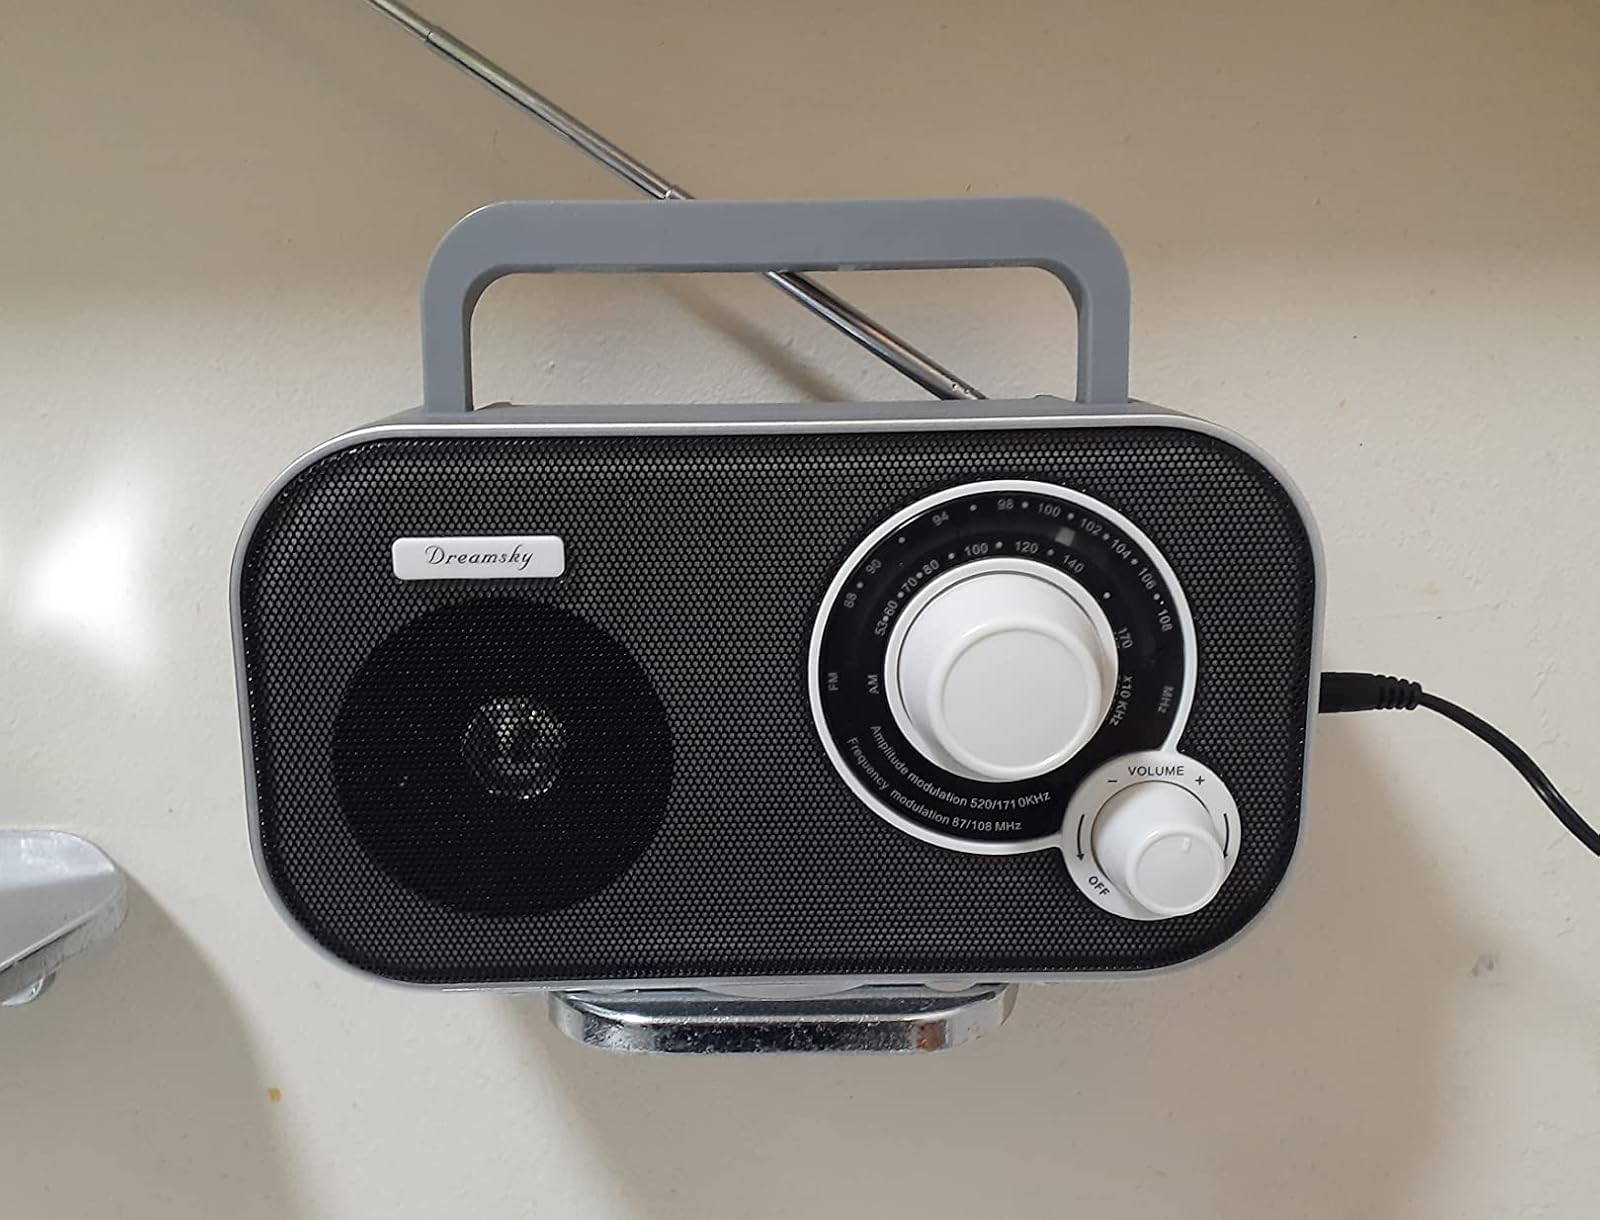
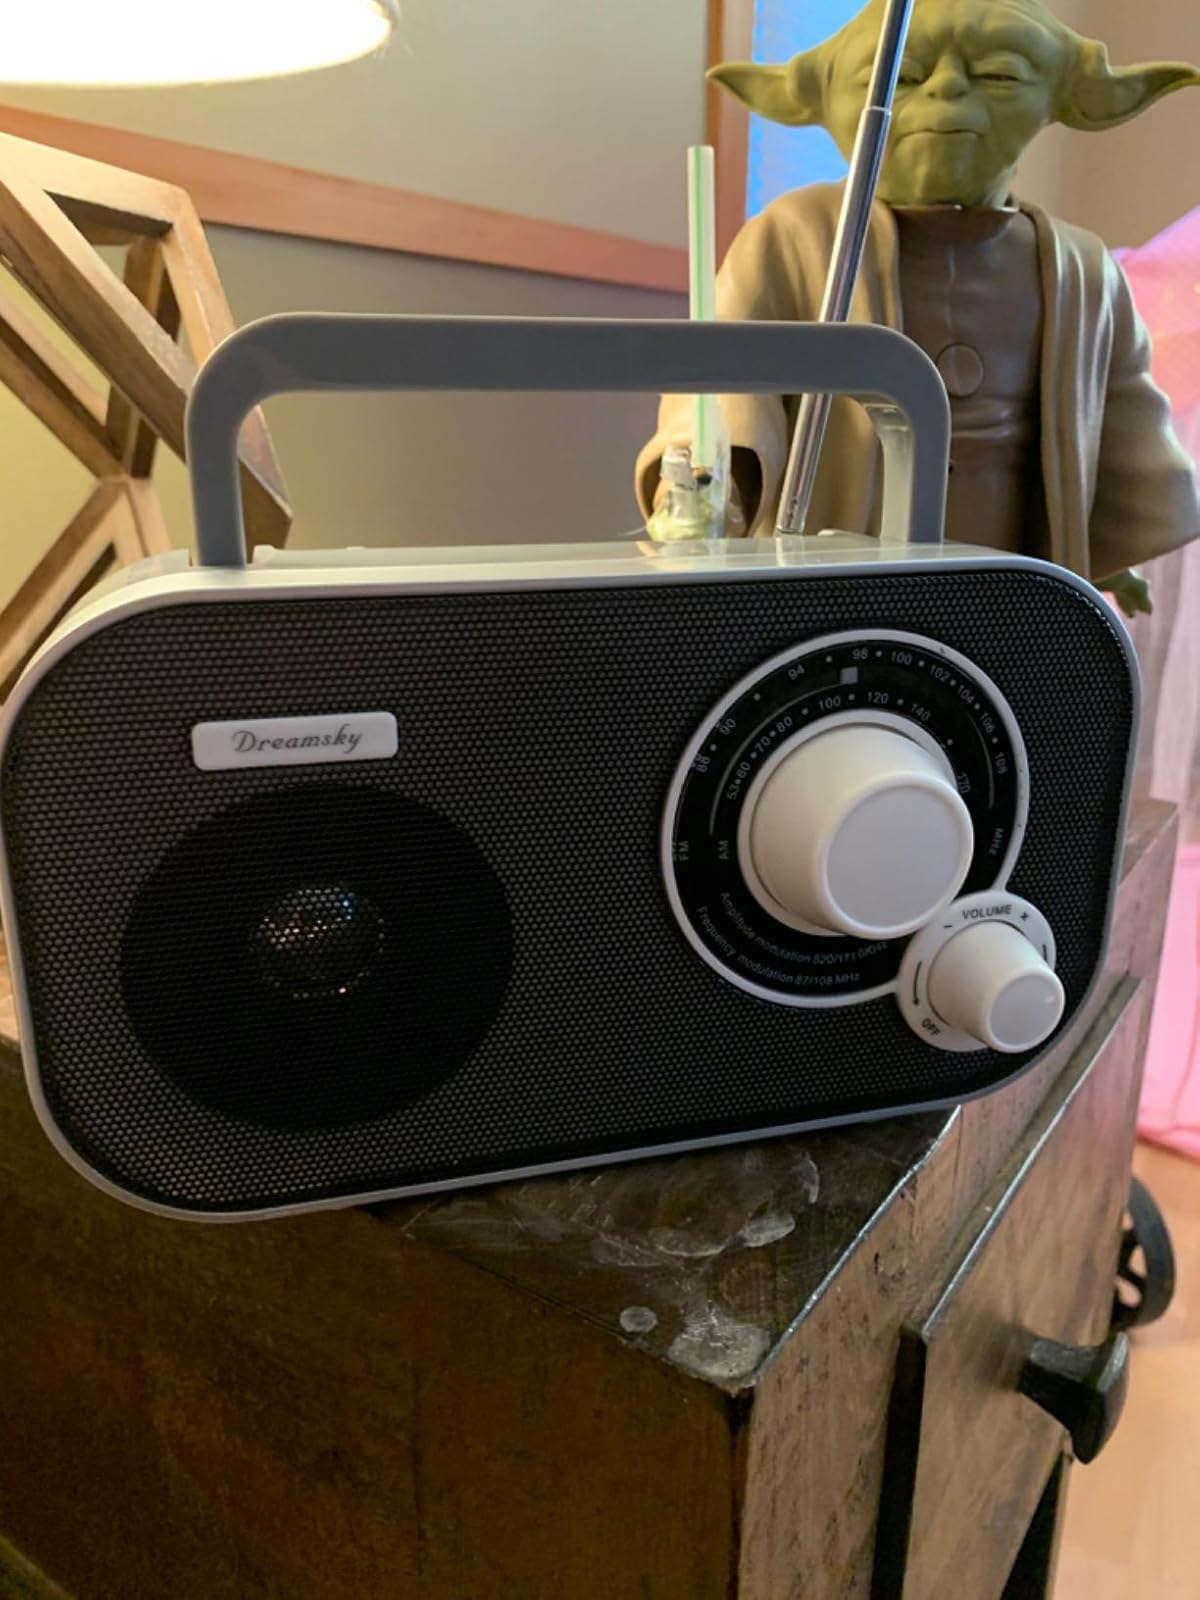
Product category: radio
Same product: yes